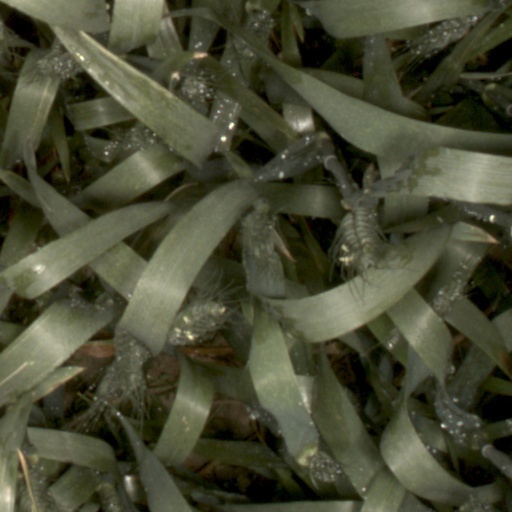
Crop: wheat